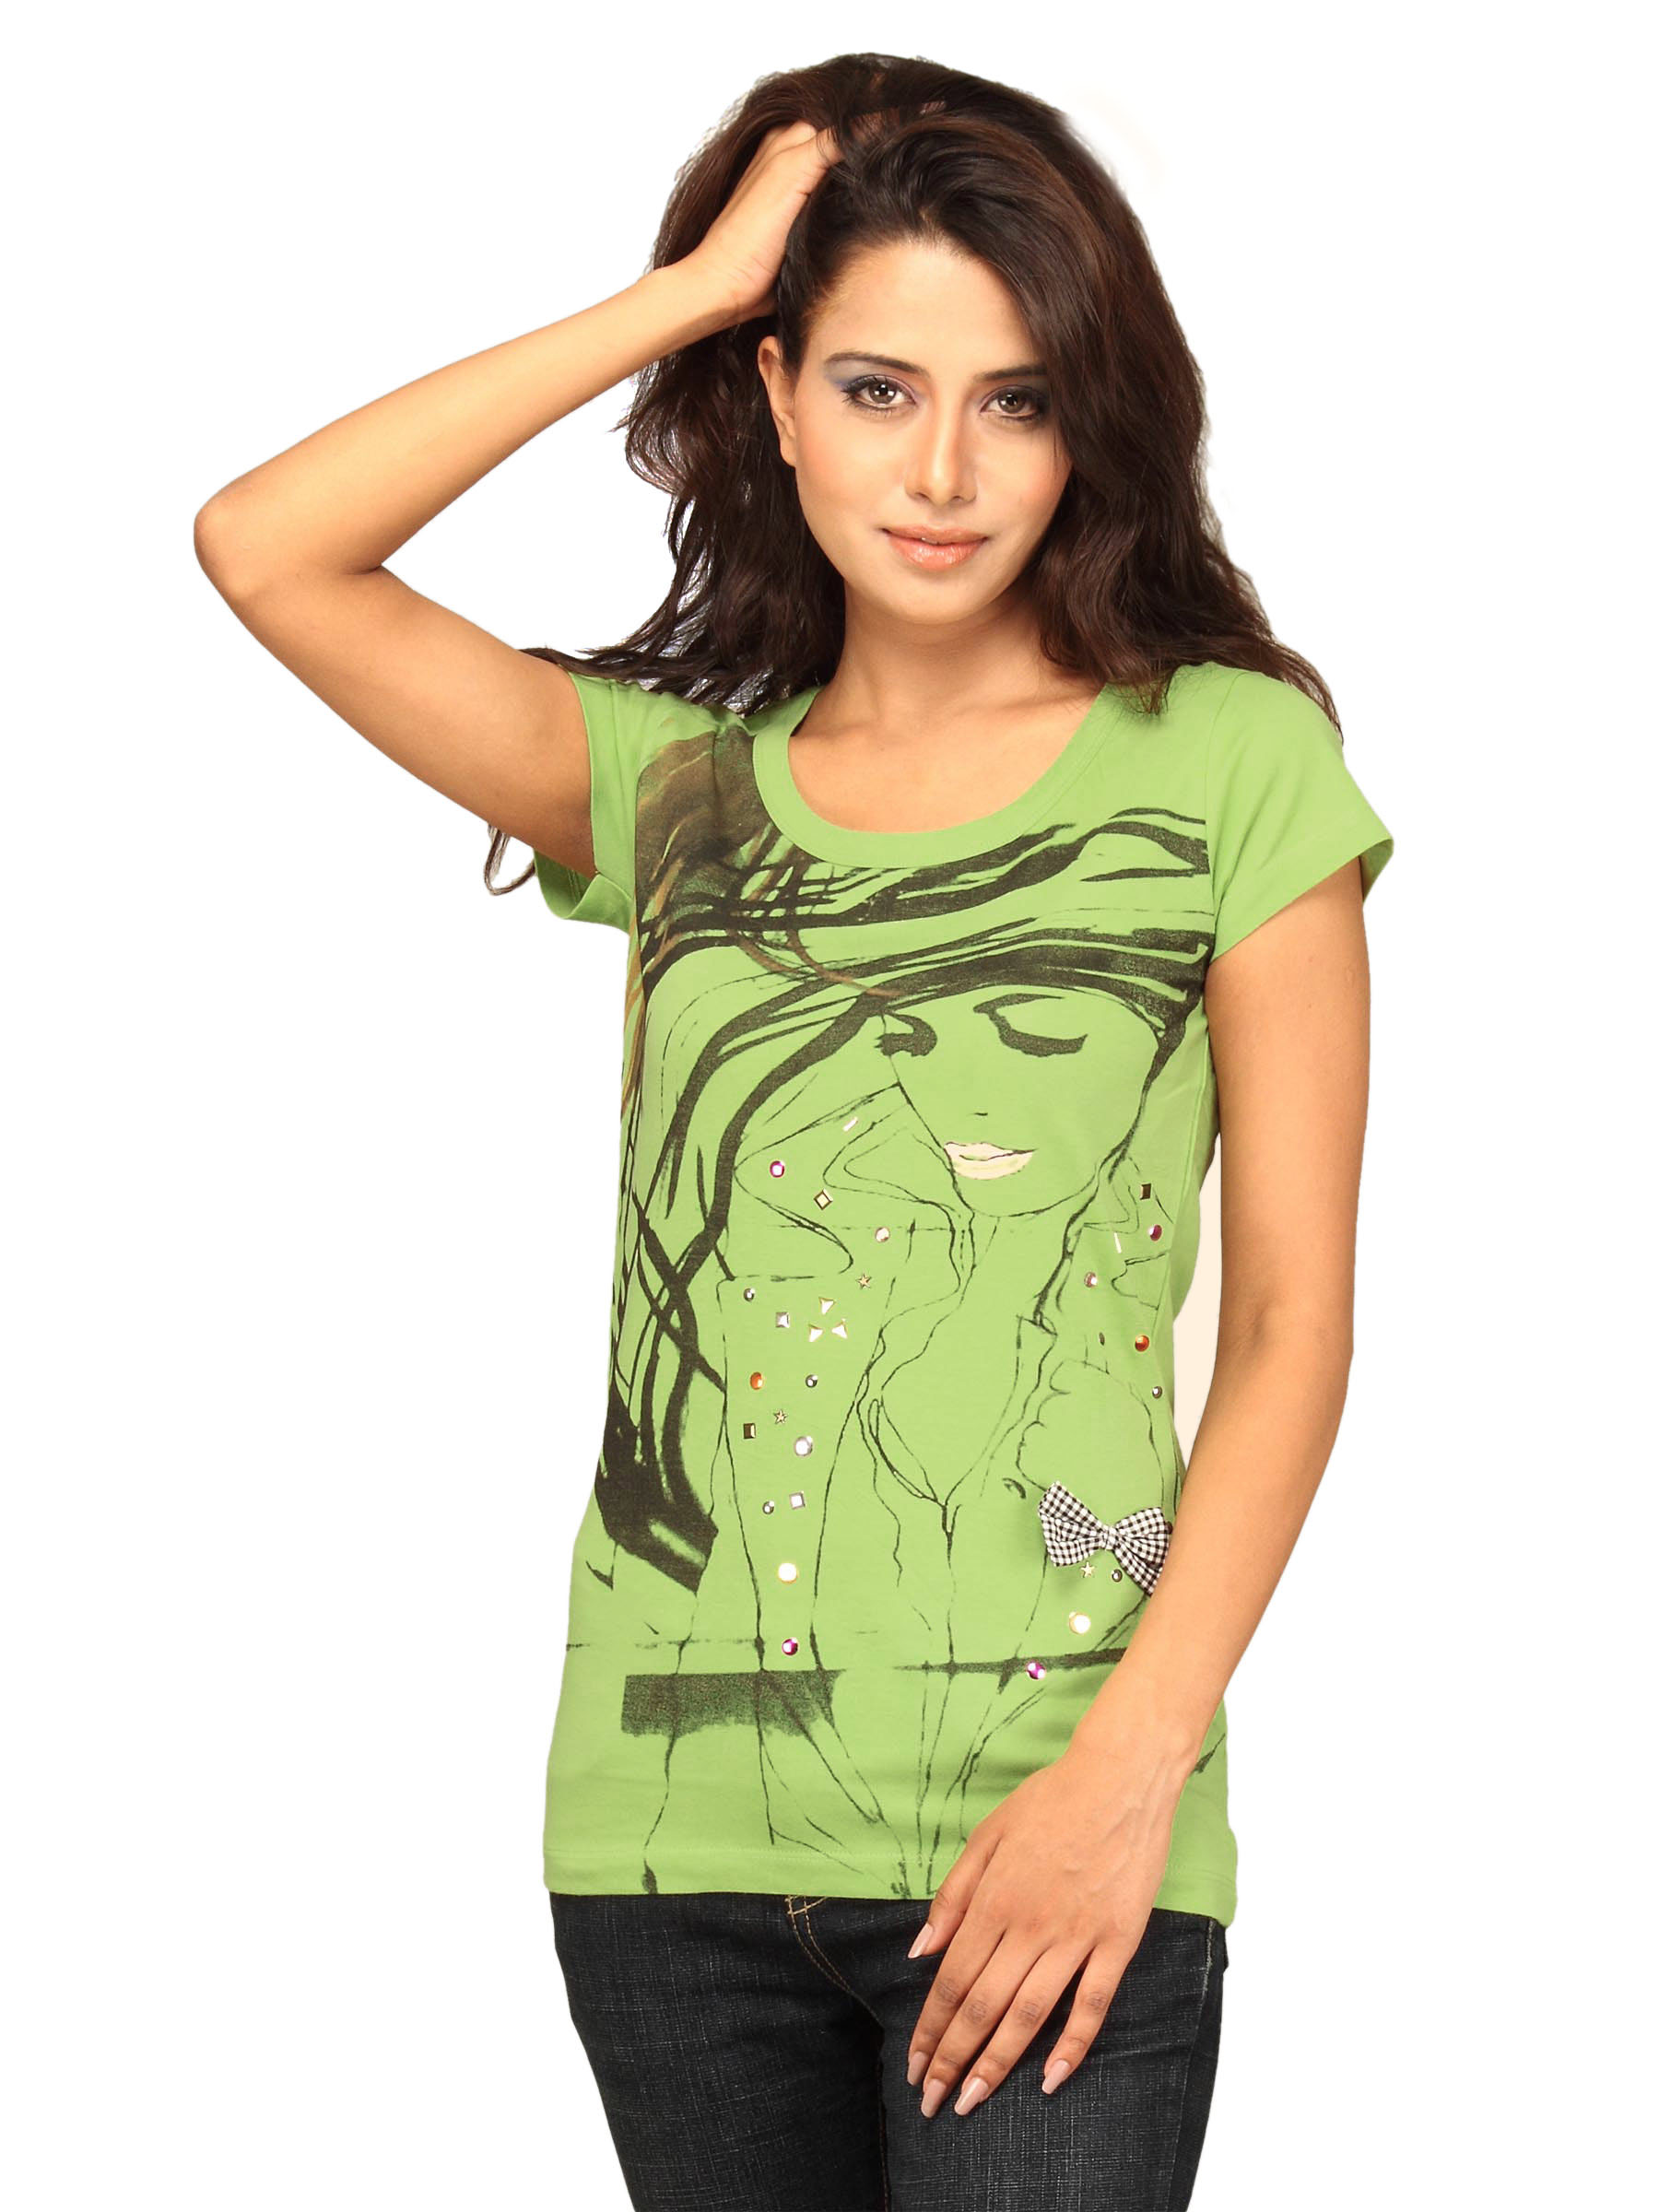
Jealous 21 Women Green Trendy Top
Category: Apparel / Topwear / Tops
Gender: Women
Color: Green
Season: Summer 2011
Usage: Casual